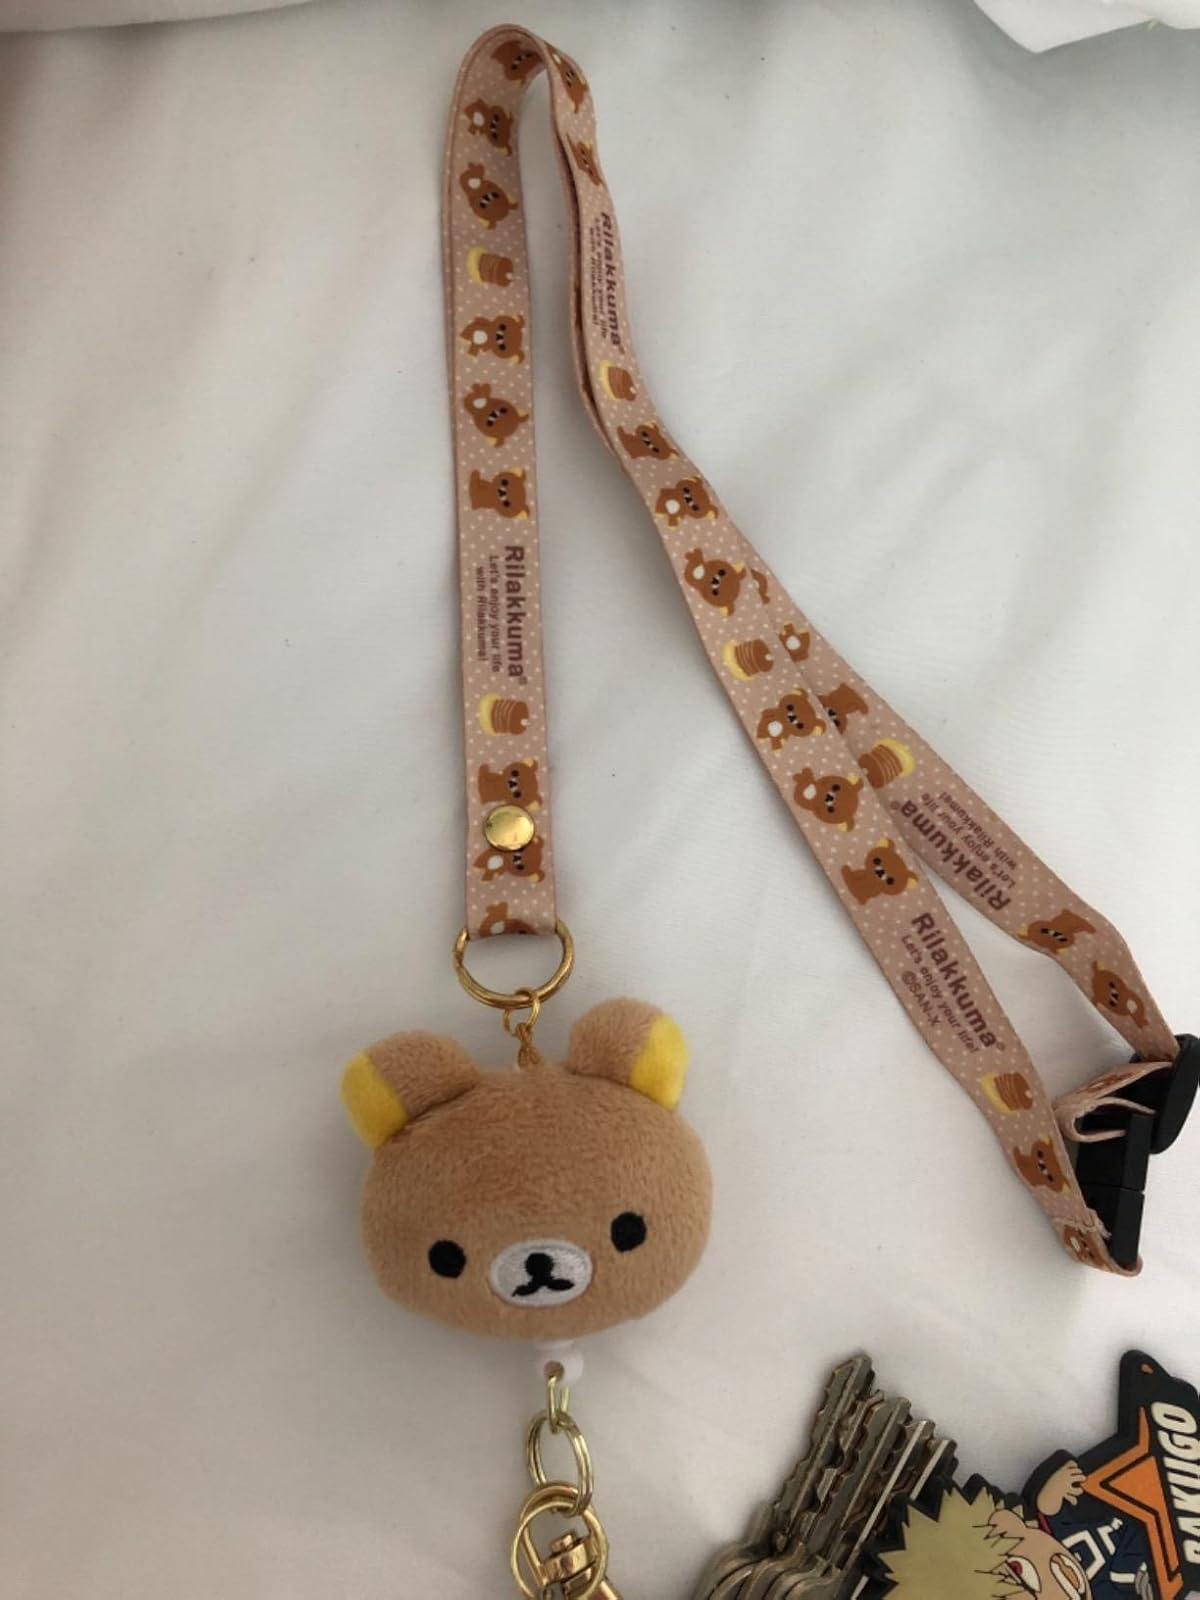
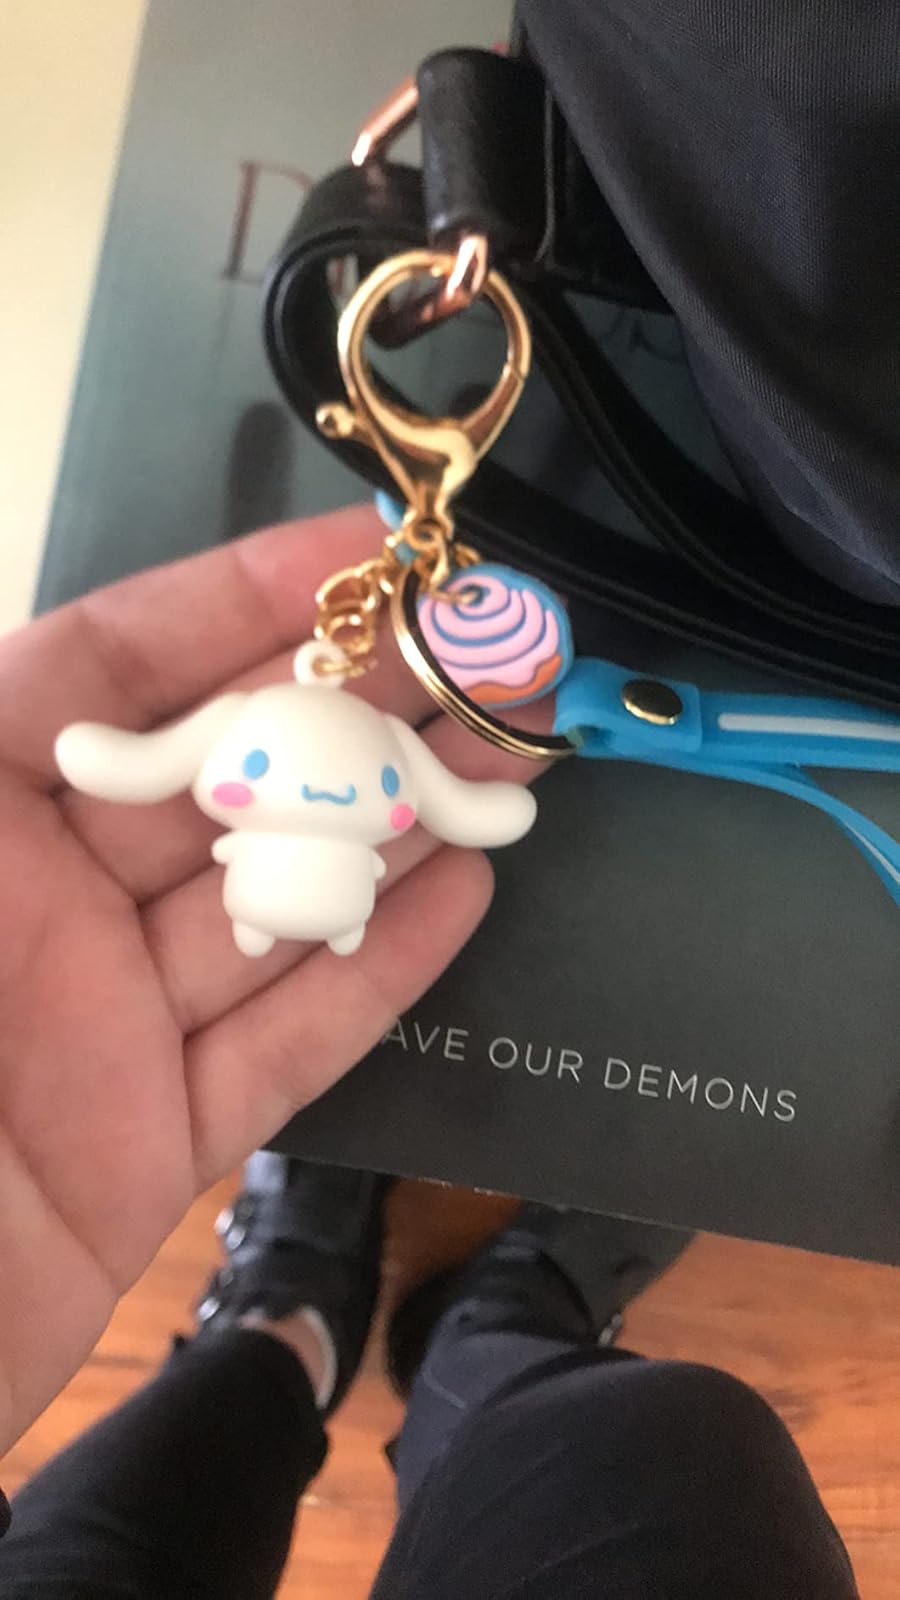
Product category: accessories_keychain
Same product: no